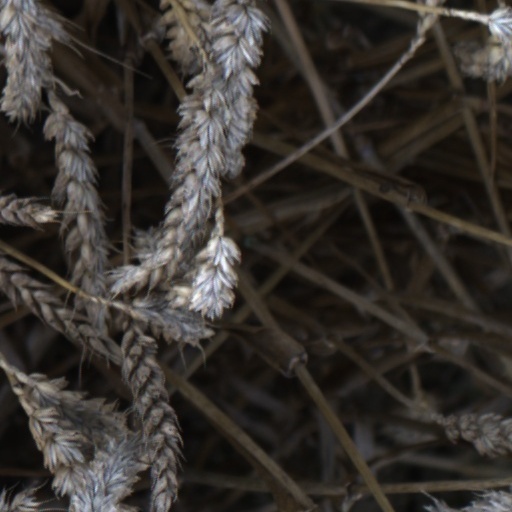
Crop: wheat